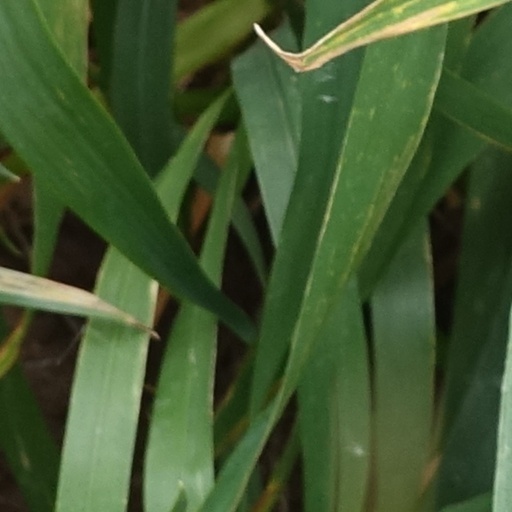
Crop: wheat